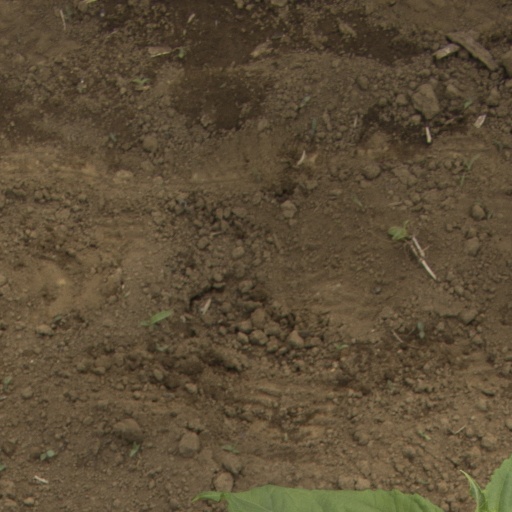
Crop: Jerusalem artichoke